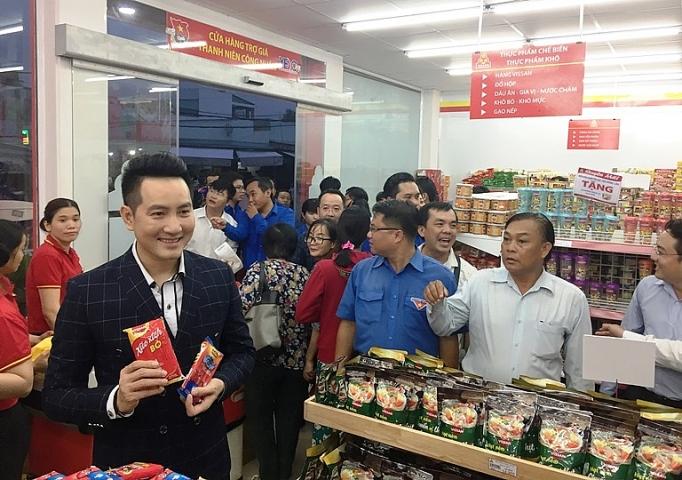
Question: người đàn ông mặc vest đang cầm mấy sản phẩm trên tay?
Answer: người đàn ông mặc vest đang cầm hai sản phẩm trên tay